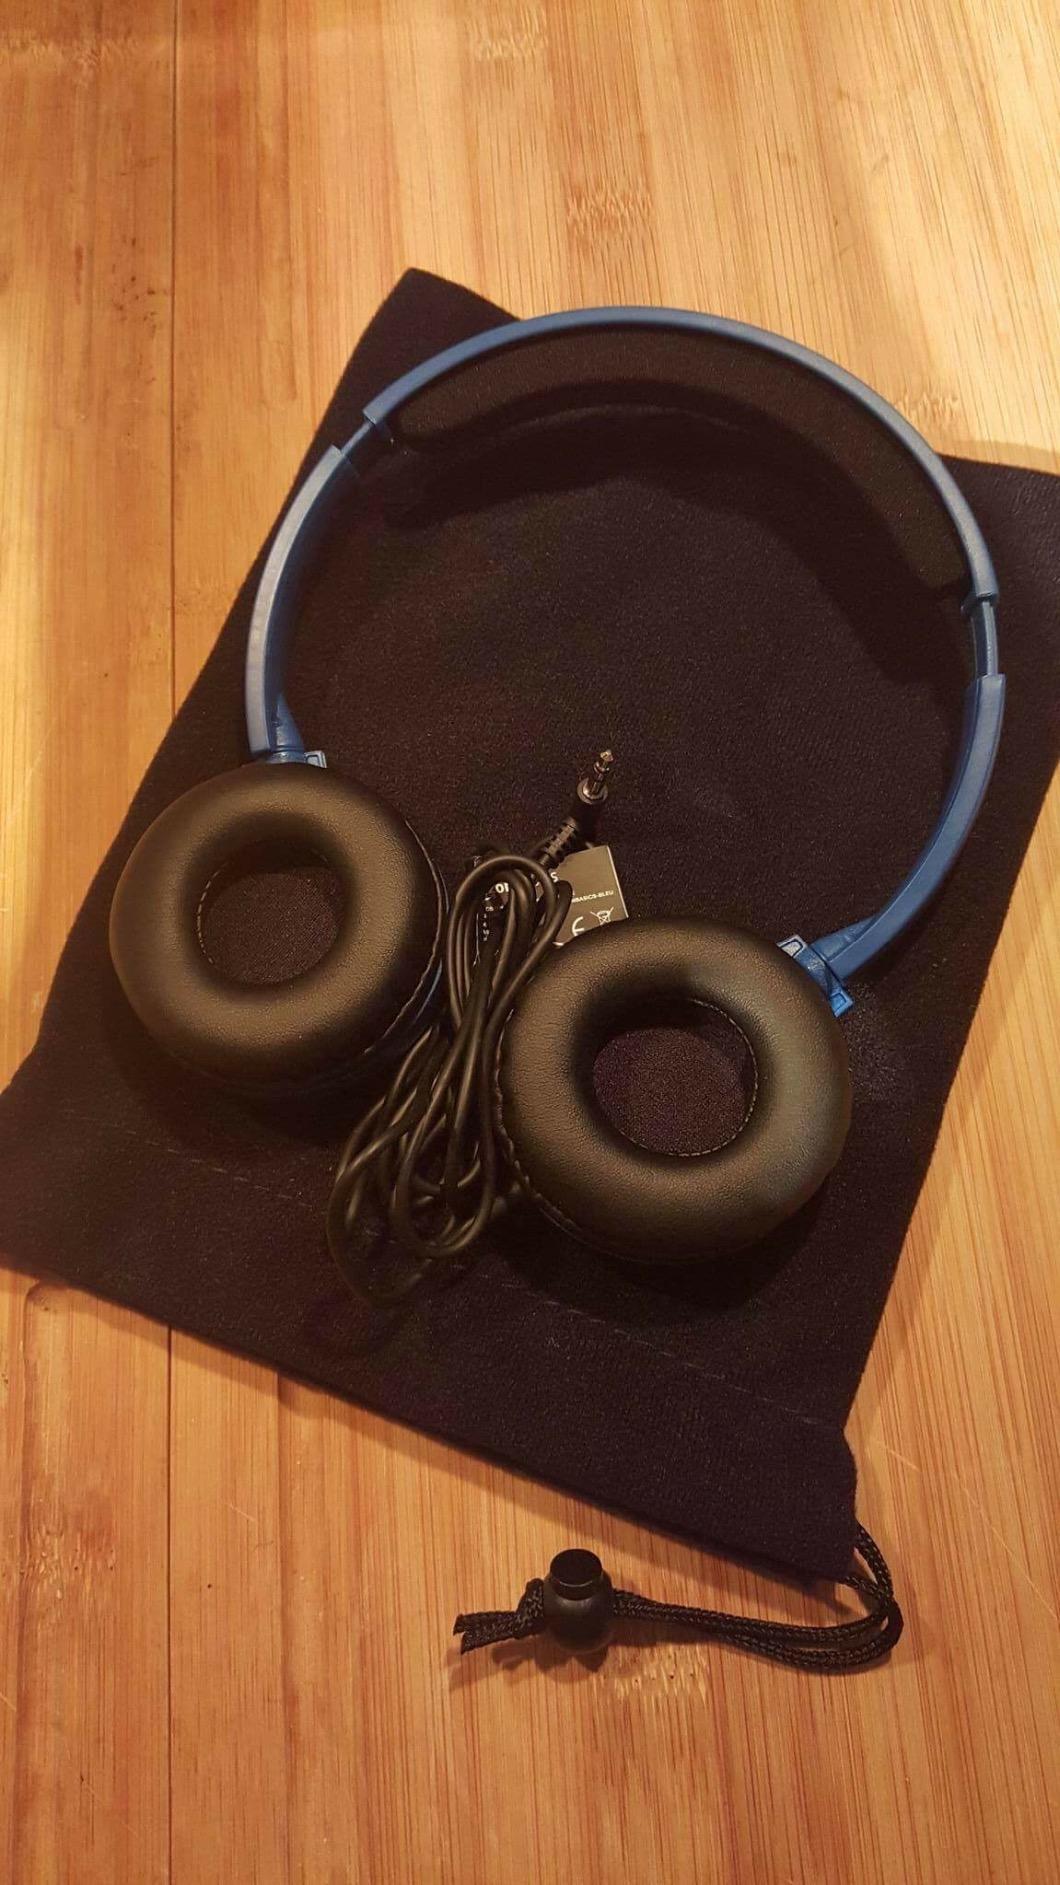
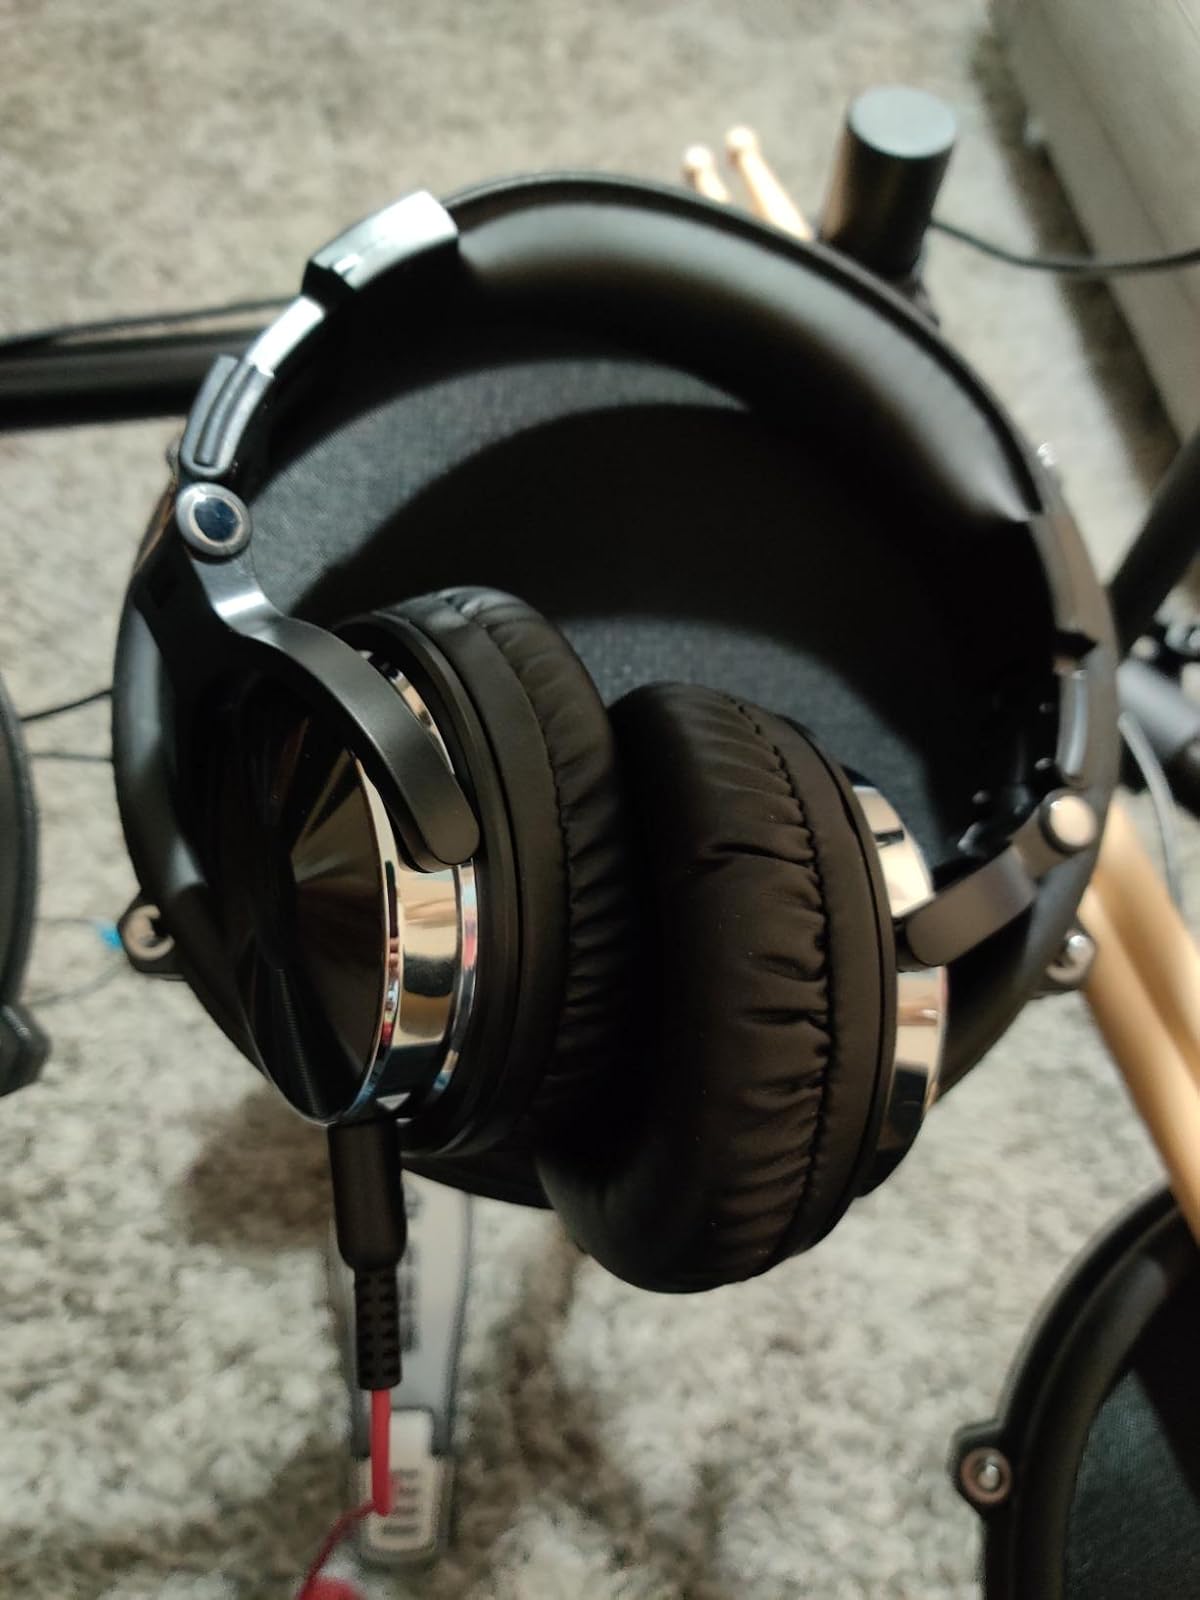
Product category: headphones
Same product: no